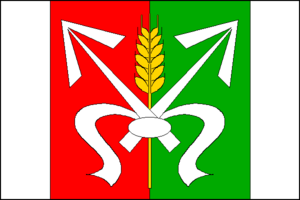
Radslavice est une commune du district de Vyškov, dans la région de Moravie-du-Sud, en République tchèque. Sa population s'élevait à 425 habitants en 2017.